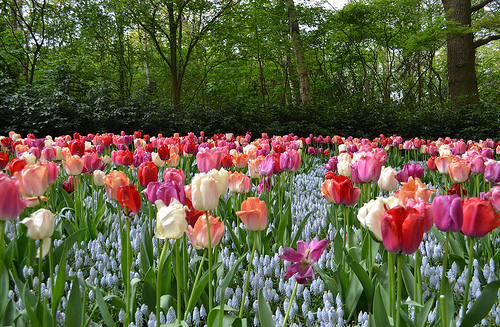
Flower: tulip